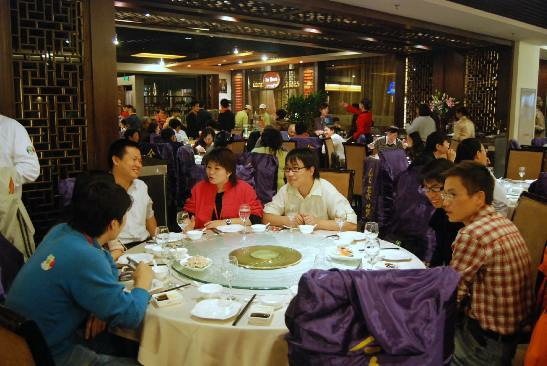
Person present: Yes